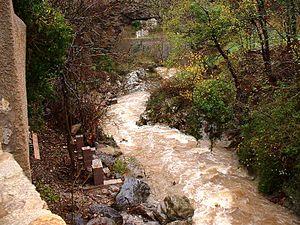
Laroque-de-Fa est une commune française située dans le département de l'Aude, en région d'Occitanie.